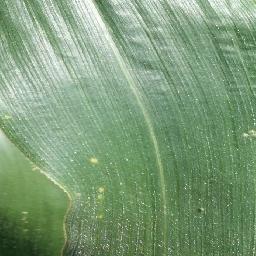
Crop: corn
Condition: (maize)_healthy